Don Chipp

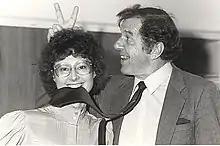
Janine Haines and Chipp in 1977

Even before the resignation, he received an invitation to join the amalgamated Centre-Line Party, which predated the Australian Democrats. He resolutely turned down a series of such leadership offers until, on 9 May 1977, he was accorded an overwhelming standing ovation by a 3,000-strong audience at the Melbourne Town Hall. The meeting was attended by former prime minister John Gorton and chaired by South Australian Governor Sir Mark Oliphant. Speakers included Robin Millhouse, Charles Birch and John Siddons. Chipp concluded, "... I was committed ... and it was a good feeling”.